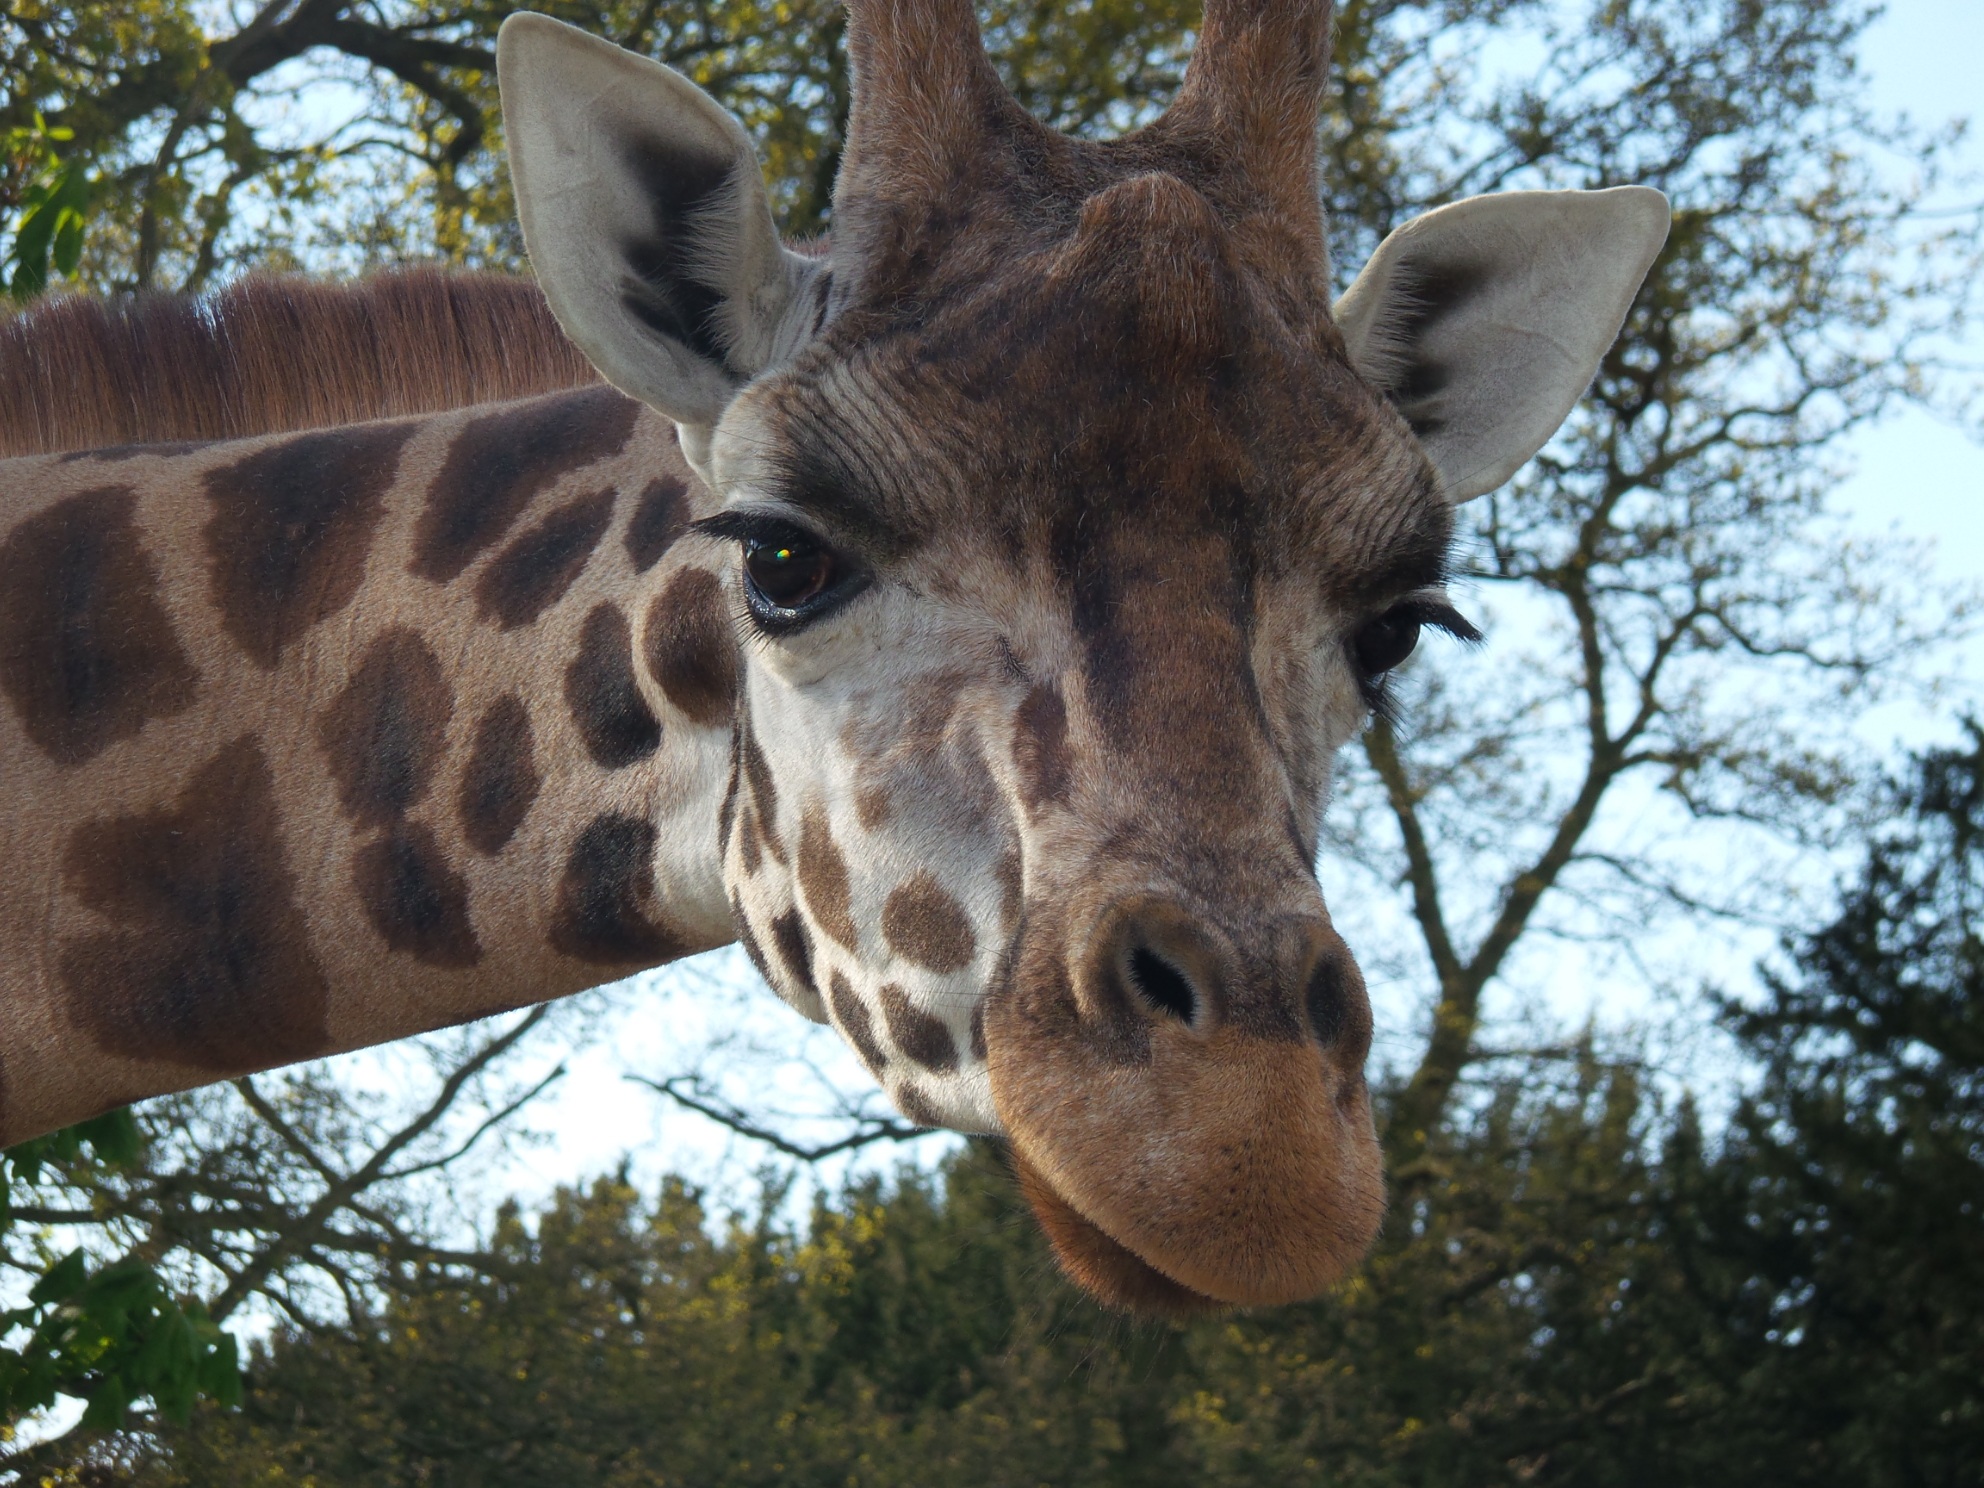
nature, animal, wildlife, wild, zoo, portrait, mammal, fauna, lion, giraffe, vertebrate, safari, giraffidae